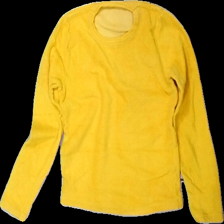
View: front
Type: Sweater
Category: Children
Brand: Missing
Colors: Yellow
Material: 85% cotton, 15% nylon
Cut: Regular, C-collar
Season: All
Price range: <50
Recommended usage: Reuse
Description: Basic yellow sweater